Youth culture

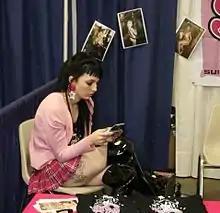
Example of a participant of emo youth subculture

For decades, adults have worried that youth subcultures were the root of moral degradation and changing values in younger generations. Researchers have characterized youth culture as embodying values that are "in conflict with those of the adult world". Common concerns about youth culture include a perceived lack of interest in education, involvement in risky behaviors like substance use and sexual activity, and engaging extensively in leisure activities. These perceptions have led many adults to believe that adolescents hold different values than older generations and to perceive youth culture as an attack on the morals of current society. These worries have prompted the creation of parenting websites such as The Youth Culture Report and the Center for Parent Youth Understanding, whose goal is to preserve the values of older generations in young people.